Propylaia (Acropolis of Athens)

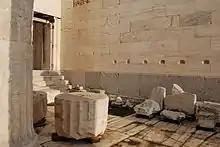
Interior of the Central Hall

Mnesikles was appointed architect of the new propylon in 438. From traces left in the construction of the final building it has been possible to reconstruct the development of the building plans during its construction. It was the practice of Greek builders to prepare for the bonding of joining walls, roof timber and other features in advance of the following phase of construction. From the socket for the roof beam and the spur walls on the north and south flanks of the central hall it can be discerned that the original plan was for a much larger building than its final form. Mnesikles had planned a gatehouse composed of five halls: a central hall that would be the processional route to the Acropolis, two perpendicular flanking halls – north and south of the central hall – that would have spanned the whole width of the western end of the plateau, and two further, eastward projecting halls that were at 90 degrees to the north-south halls. Of these only the central hall, the north-east hall (the Pinakotheke) and a truncated version of the south-east hall reached completion. Furthermore, it is evident from the adaption of the stylobate that a stepped platform was added to the interior of the central hall such that the western-most tympanum and roof were raised above the rest of the building. The reasons for these alterations have been the cause of much speculation. They include practical considerations of the site, religious objections to the displacement of the adjoining shrines, and cost. Whatever the reason it is clear that the project was abandoned in an unfinished state in 432 with the lifting bosses remaining and the surface of the ashlar blocks left undressed.